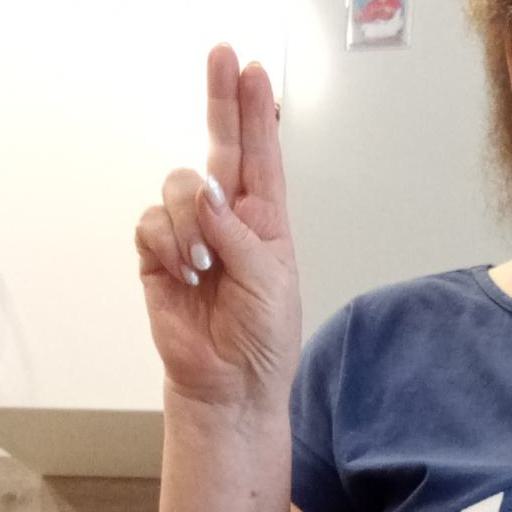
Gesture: two_up